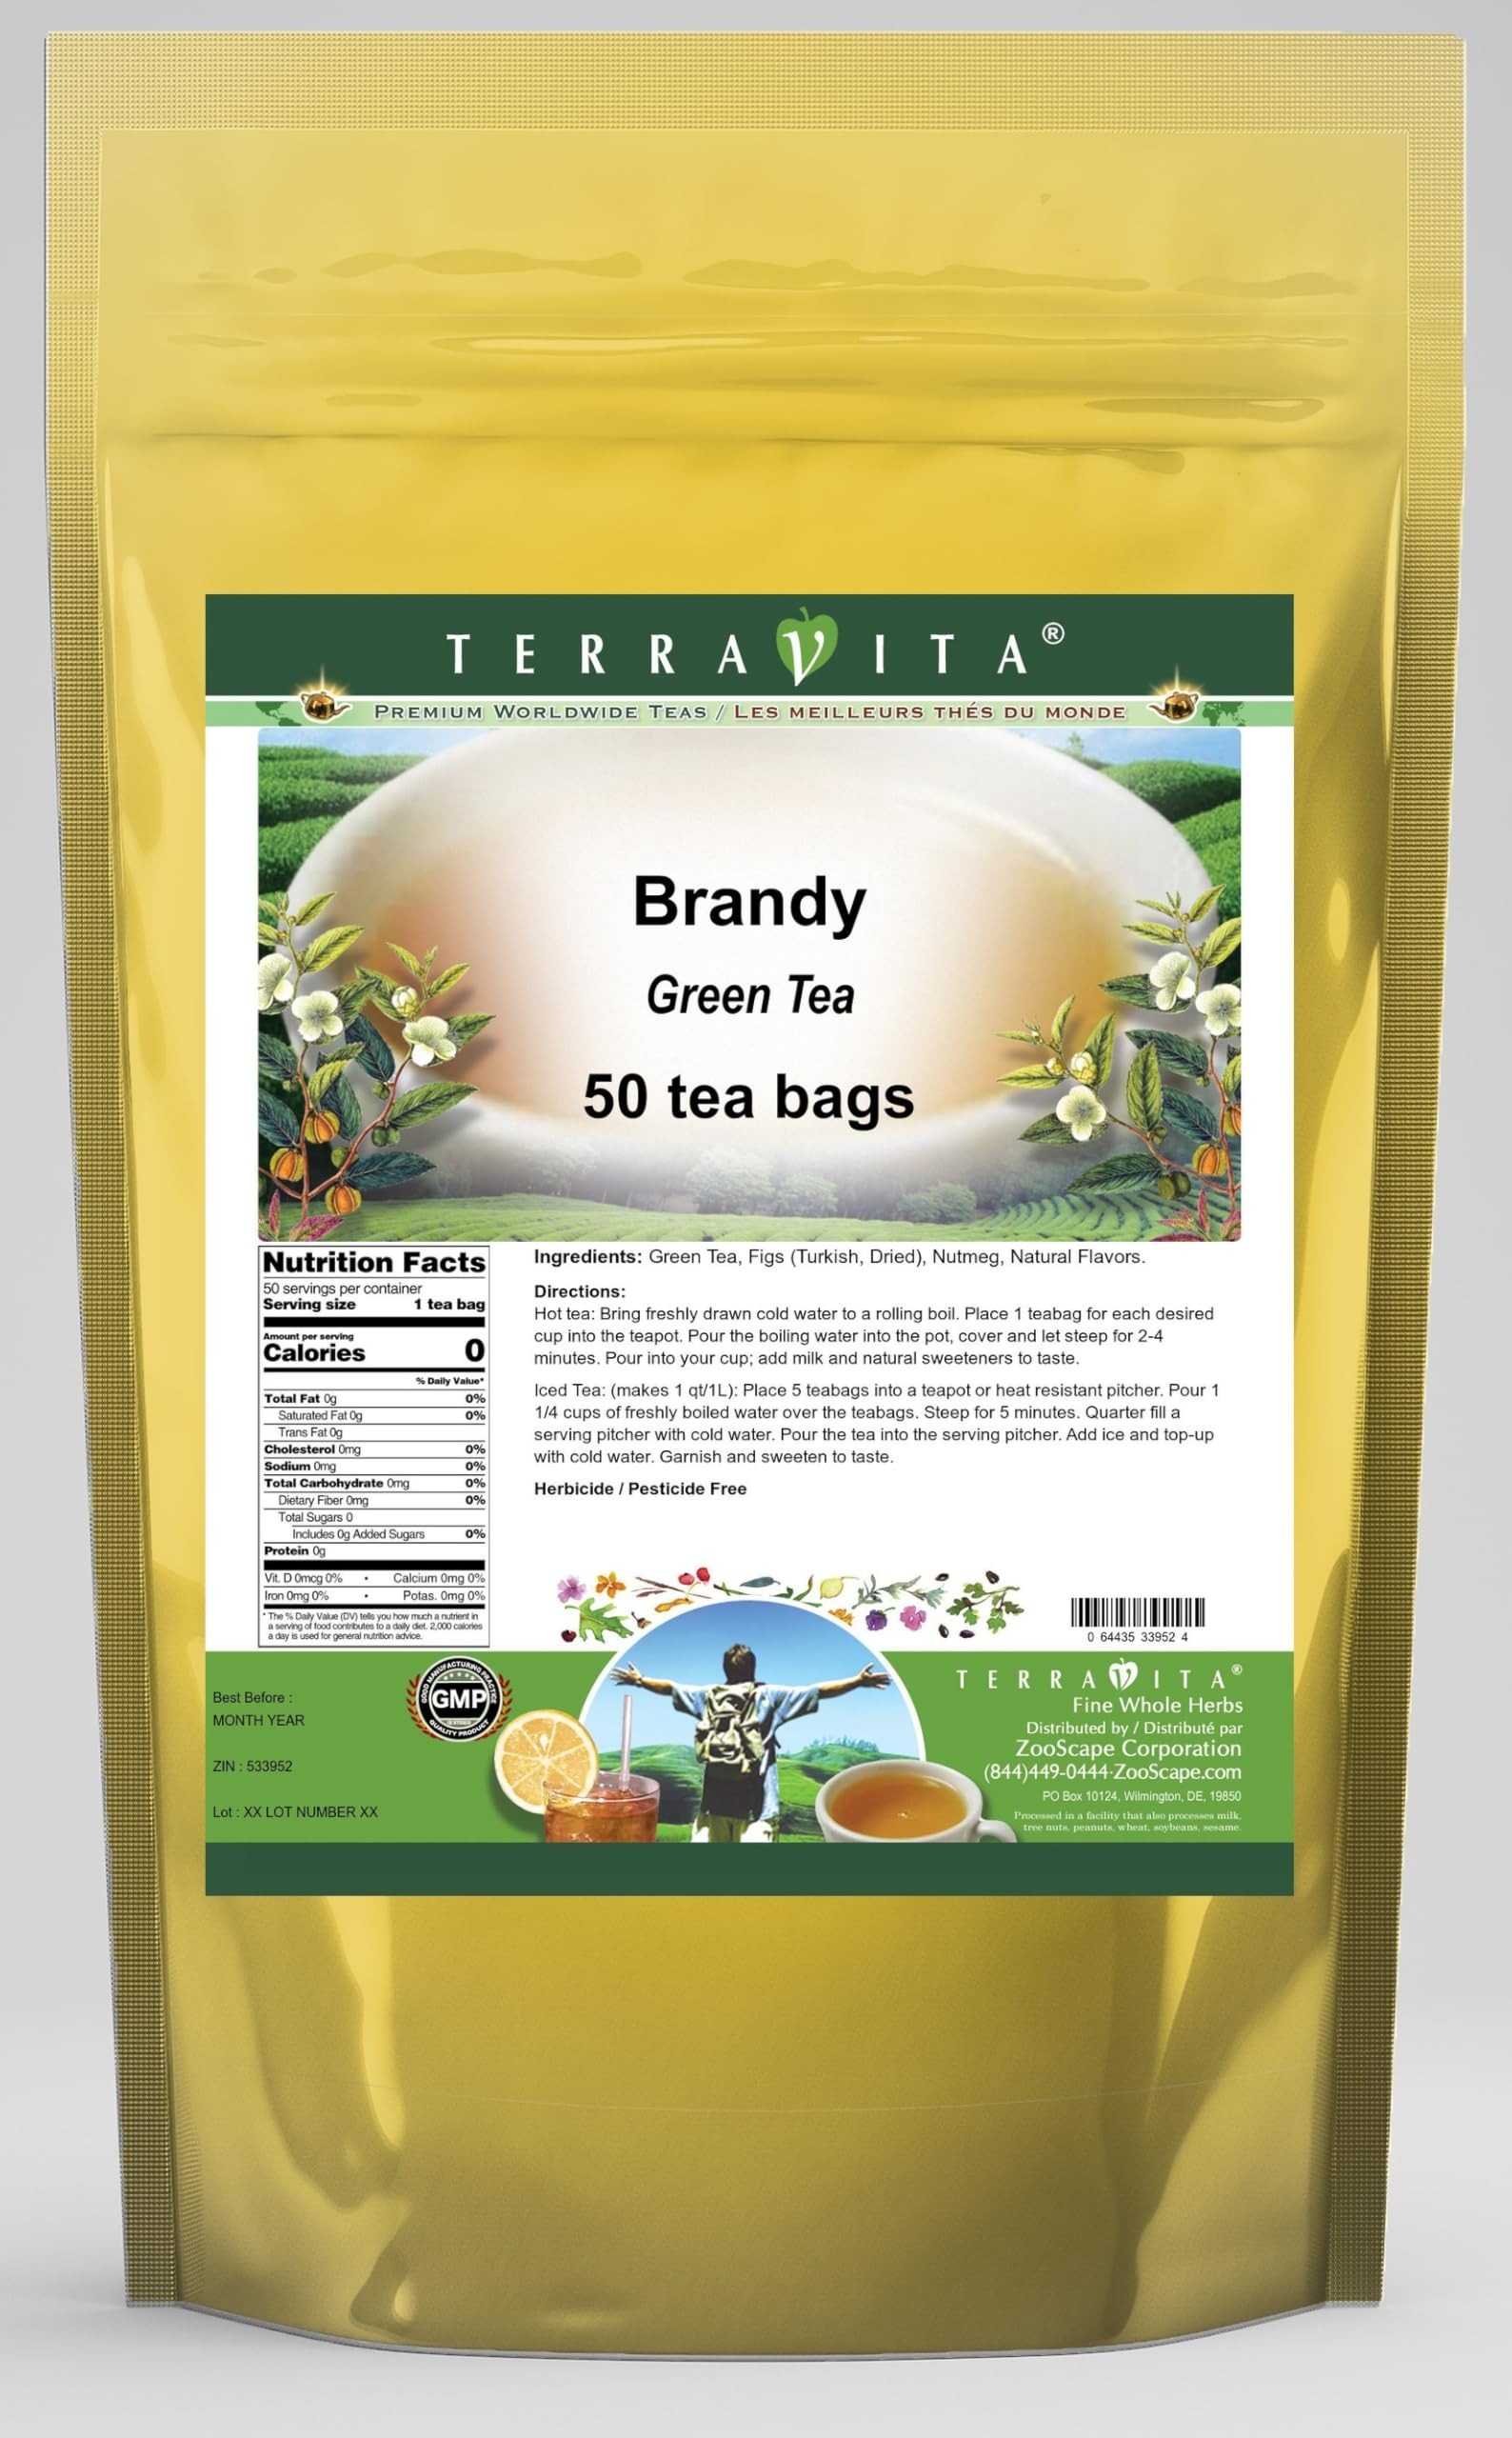
Item Name: Brandy Green Tea (50 tea bags, ZIN: 533952) - 2 Pack
Bullet Point 1: Our Brandy Green Tea is a scrumptuous flavored Green tea with Figs and Nutmeg that will refresh you with its terrific taste! You will enjoy the Brandy aroma and flavor again and again! - Ingredients: Green tea, Figs, Nutmeg and Natural Brandy Flavor.
Bullet Point 2: No fillers.
Bullet Point 3: Manufacturer: TerraVita
Bullet Point 4: Size: 50 tea bags
Bullet Point 5: Green Tea Bags - Packed in a convenient upright pouch!
Product Description: Our Brandy Green Tea is a scrumptuous flavored Green tea with Figs and Nutmeg that will refresh you with its terrific taste! You will enjoy the Brandy aroma and flavor again and again! - Ingredients: Green tea, Figs, Nutmeg and Natural Brandy Flavor. - Hot tea brewing method: Bring freshly drawn cold water to a rolling boil. Place 1 teabag for each desired cup into the teapot. Pour the boiling water into the pot, cover and let steep for 2-4 minutes. Pour into your cup; add milk and natural sweeteners to taste. - Iced tea brewing method: (to make 1 liter/quart): Place 5 teabags into a teapot or heat resistant pitcher. Pour 1 1/4 cups of freshly boiled water over the teabags. Steep for 5 minutes. Quarter fill a serving pitcher with cold water. Pour the tea into the serving pitcher. Add ice and top-up with cold water. Garnish and sweeten to taste. - TerraVita is an exclusive line of premium-quality, natural source products that use only the finest, purest and most potent ingredients found around the world. TerraVita is hallmarked by the highest possible standards of purity, potency, stability and freshness. All of our products are prepared with the highest elements of quality control, from raw materials through the entire manufacturing process, up to and including the moment that the bottles or bags are sealed for freshness and shipped out to you. Our highest possible standards are certified by independent laboratories and backed by our personal guarantee. - TerraVita exists to meet and ensure your family's health and wellness without the harmful effects of chemicals and health products. We strive to make all of our products affordable and reliable and are constantly searching the market to maintain our affordability and to look for new ways to serve you and the ones you l
Value: 100.0
Unit: Count

Price: 38.92